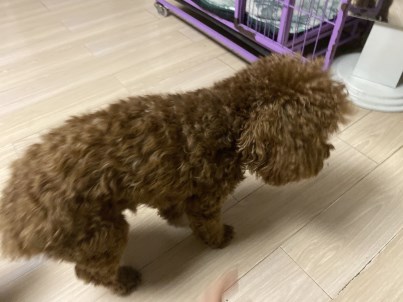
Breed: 7449-n000128-teddy